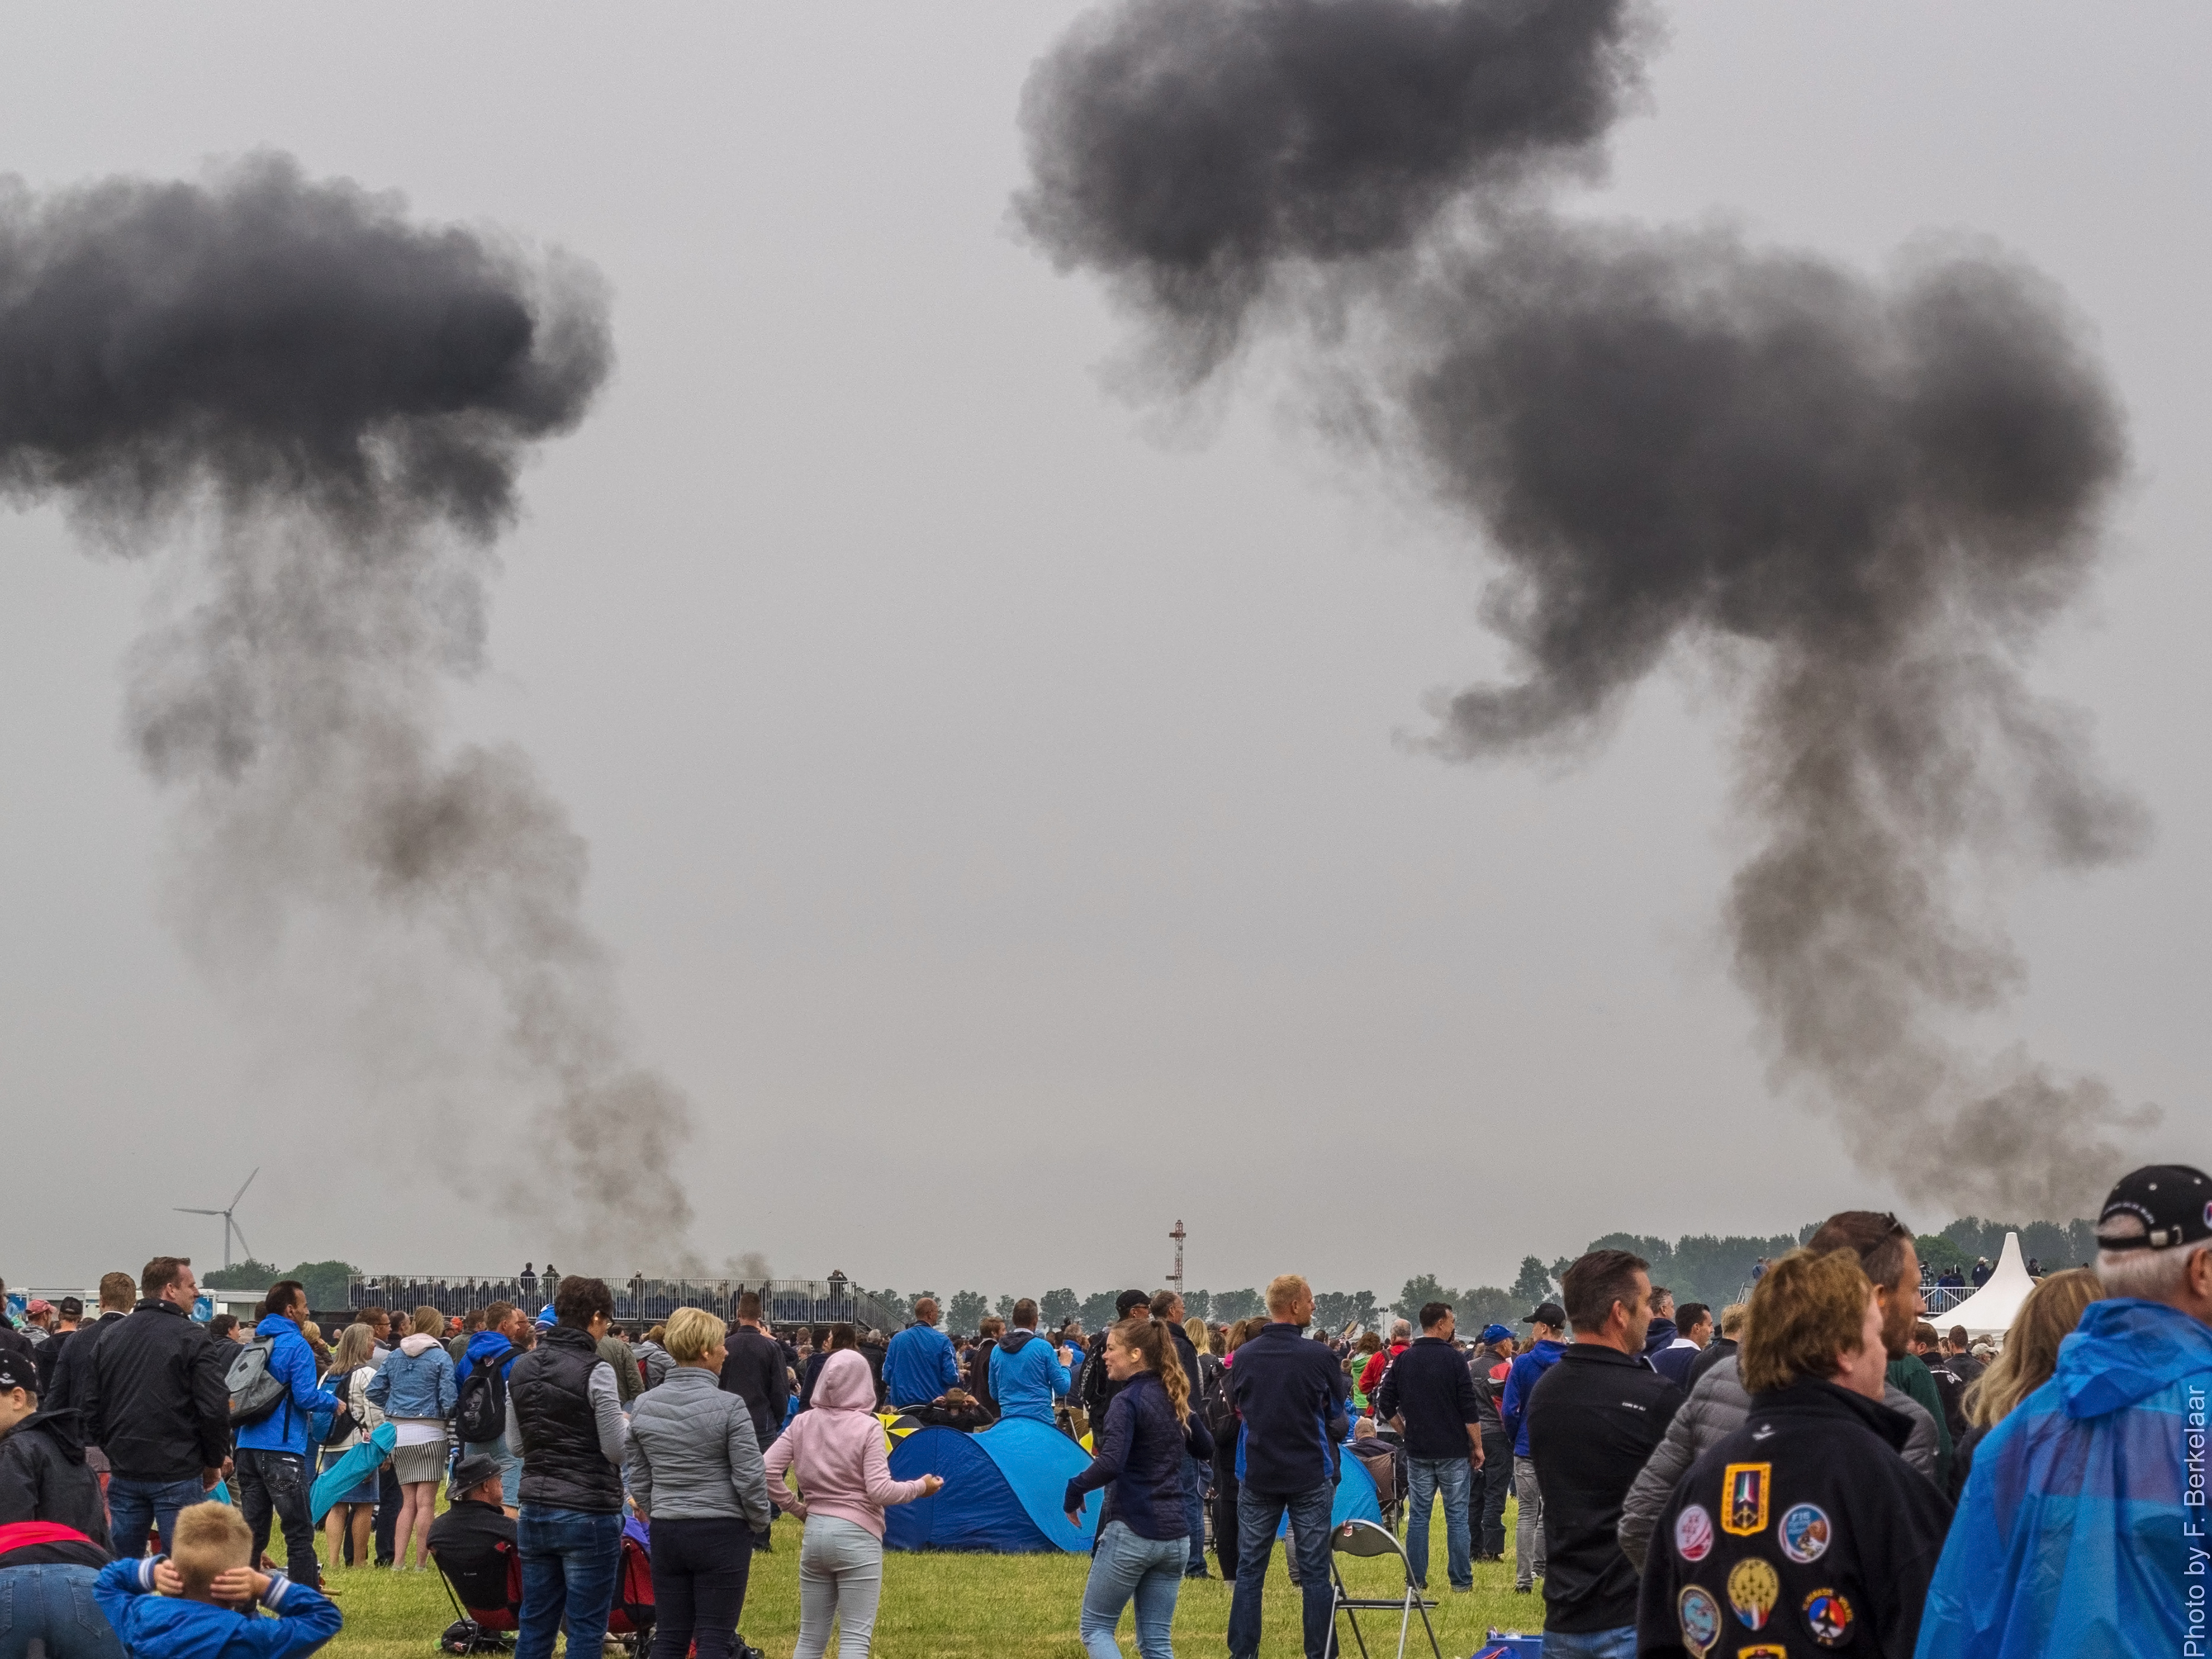
crowd, explosion, nederland, public, koninklijkeluchtmacht, nl, leeuwarden, friesland, defensie, luchtmachtdagen, luchtmachtdagen2016, leeuwardenairport, vliegbasisleeuwarden, ljouwert, frysl n, publiek, atmosphere of earth